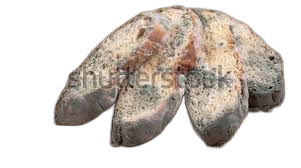
Waste category: biological